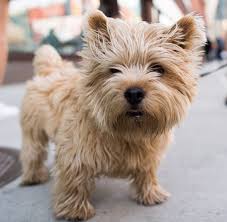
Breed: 203-n000016-Norwich_terrier